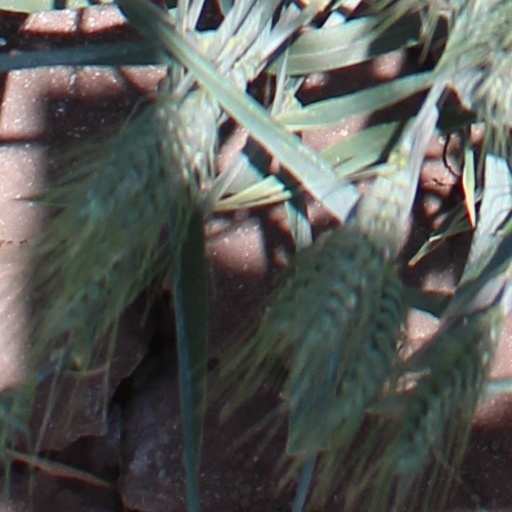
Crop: wheat